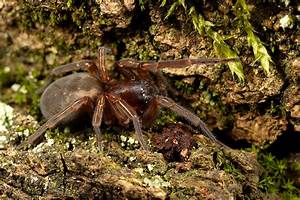
Label: ragno